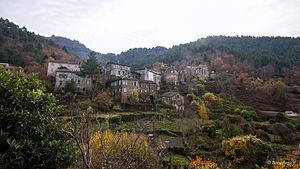
Saliceto, Castagniccia (Corse) - Vue du village depuis la route vers Gavignano (D639)
Saliceto est une commune française située dans la circonscription départementale de la Haute-Corse et le territoire de la collectivité de Corse. Elle appartient à l'ancienne piève de Rostino, en Castagniccia.